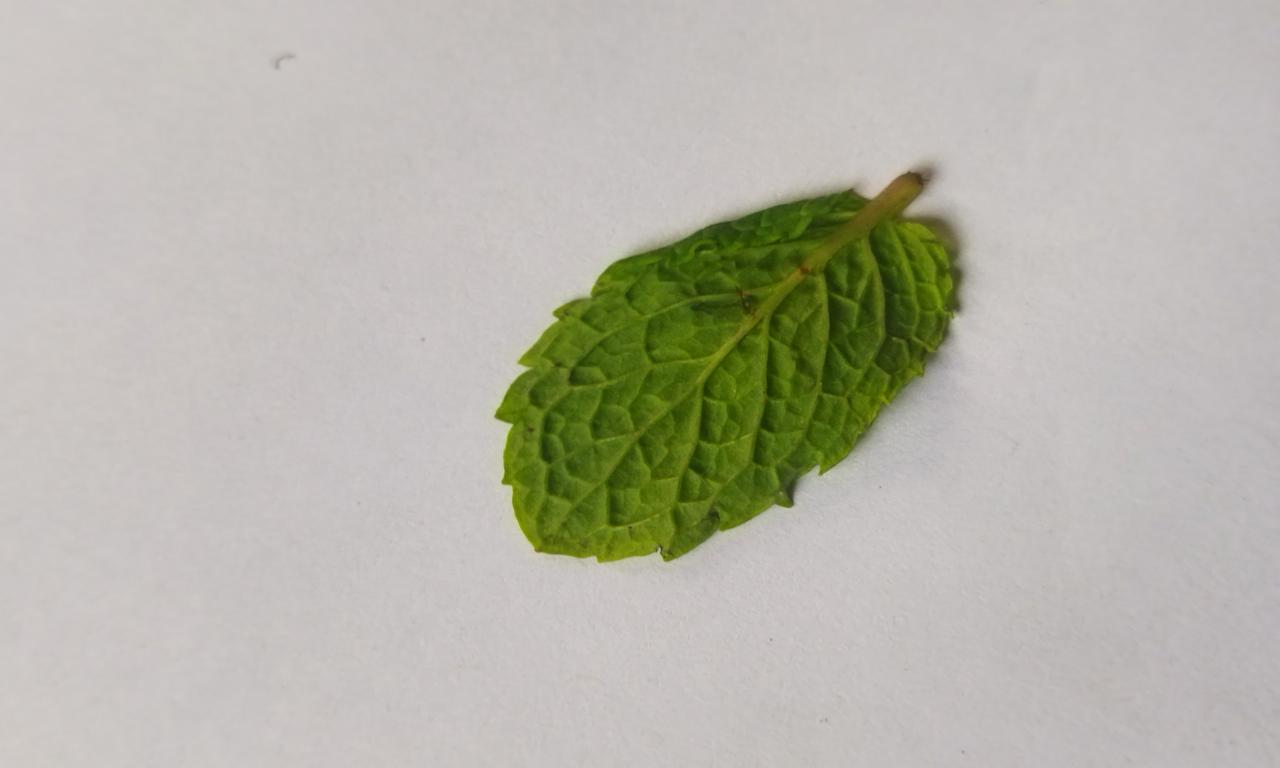
Label: Fresh